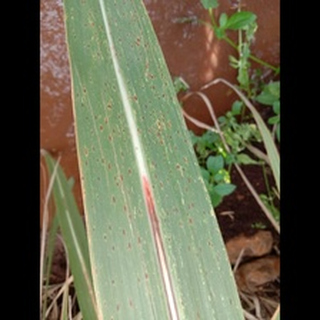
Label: sugarcane_rust